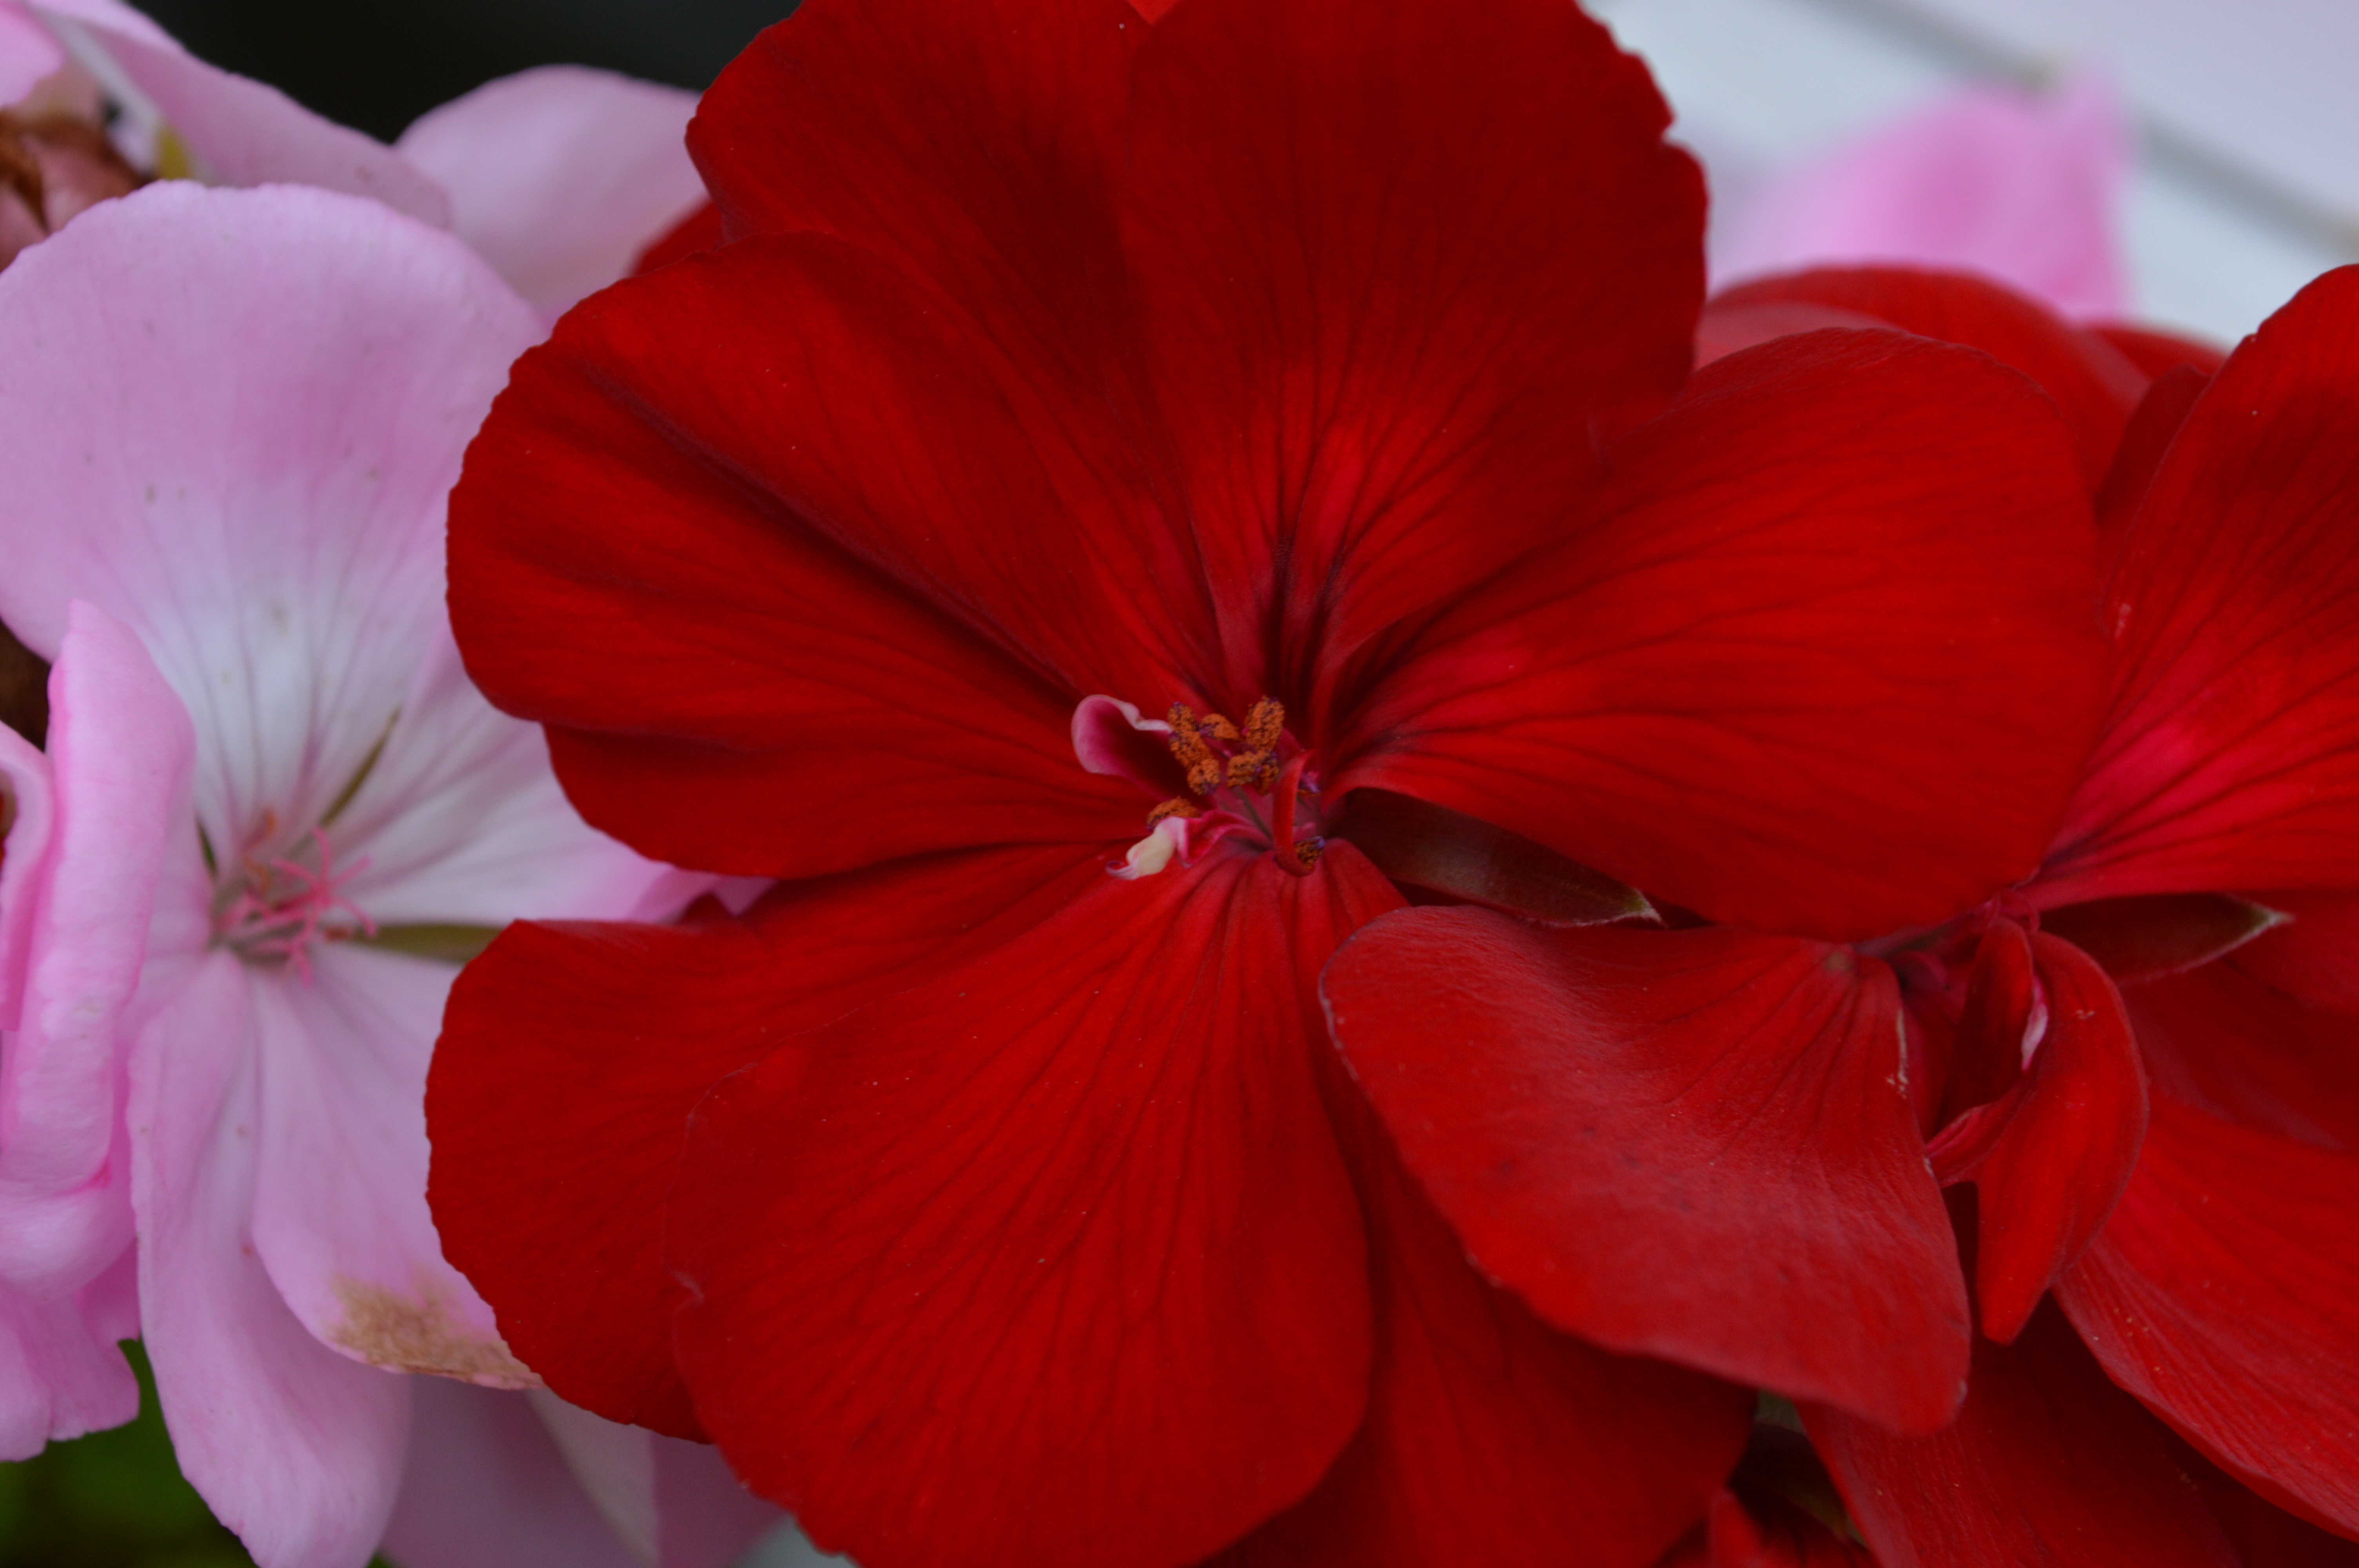
blossom, plant, photography, flower, petal, red, garden, closeup, pink, flora, plants, flowers, close up, red flower, geranium, flowering, macro photography, flowering plant, land plant, amaryllis belladonna